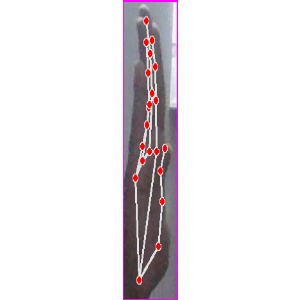
अक्षर: द